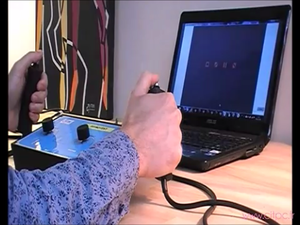
exemple de test psychotechnique pour le permis
Un test psychotechnique est un test utilisé en psychologie du travail pour la sélection et l'orientation professionnelle.